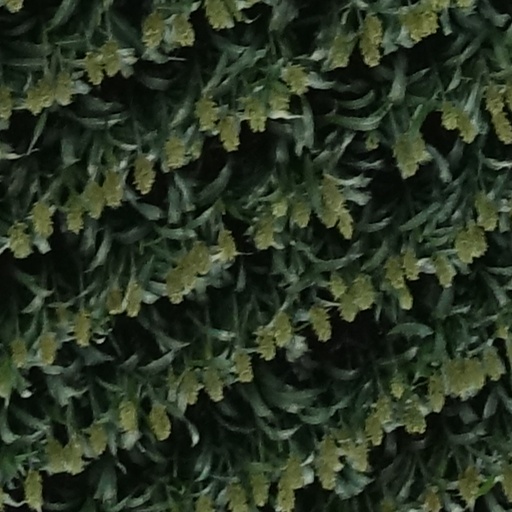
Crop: sorghum